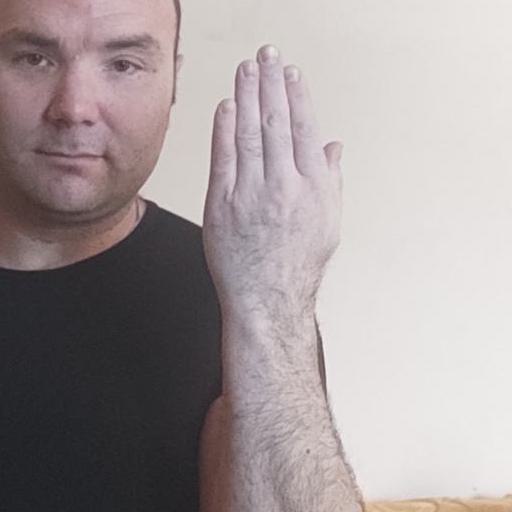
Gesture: stop_inverted